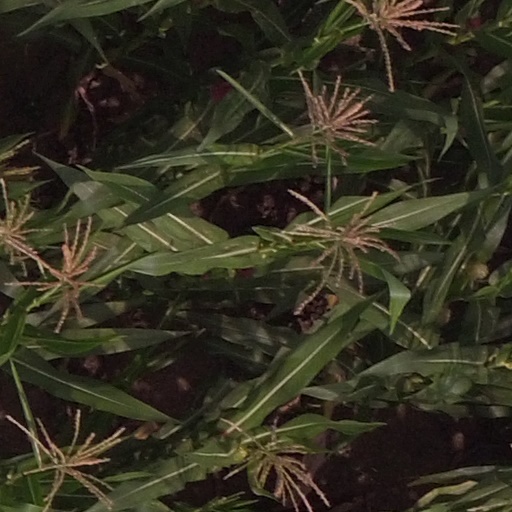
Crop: maize; corn